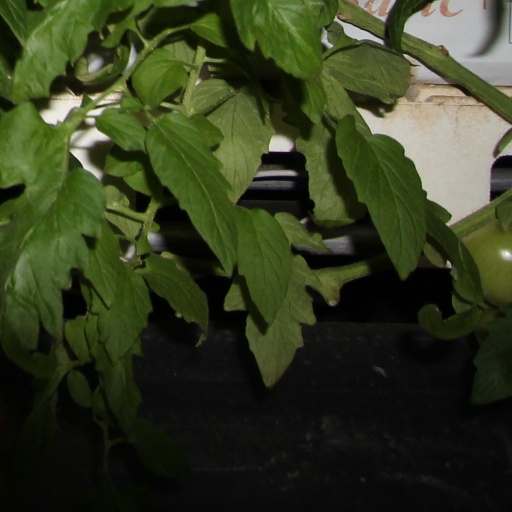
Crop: tomato